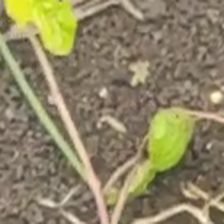
Weed species: Obscure_morning _glory(Ipomoea obscura)